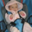
Label: baby